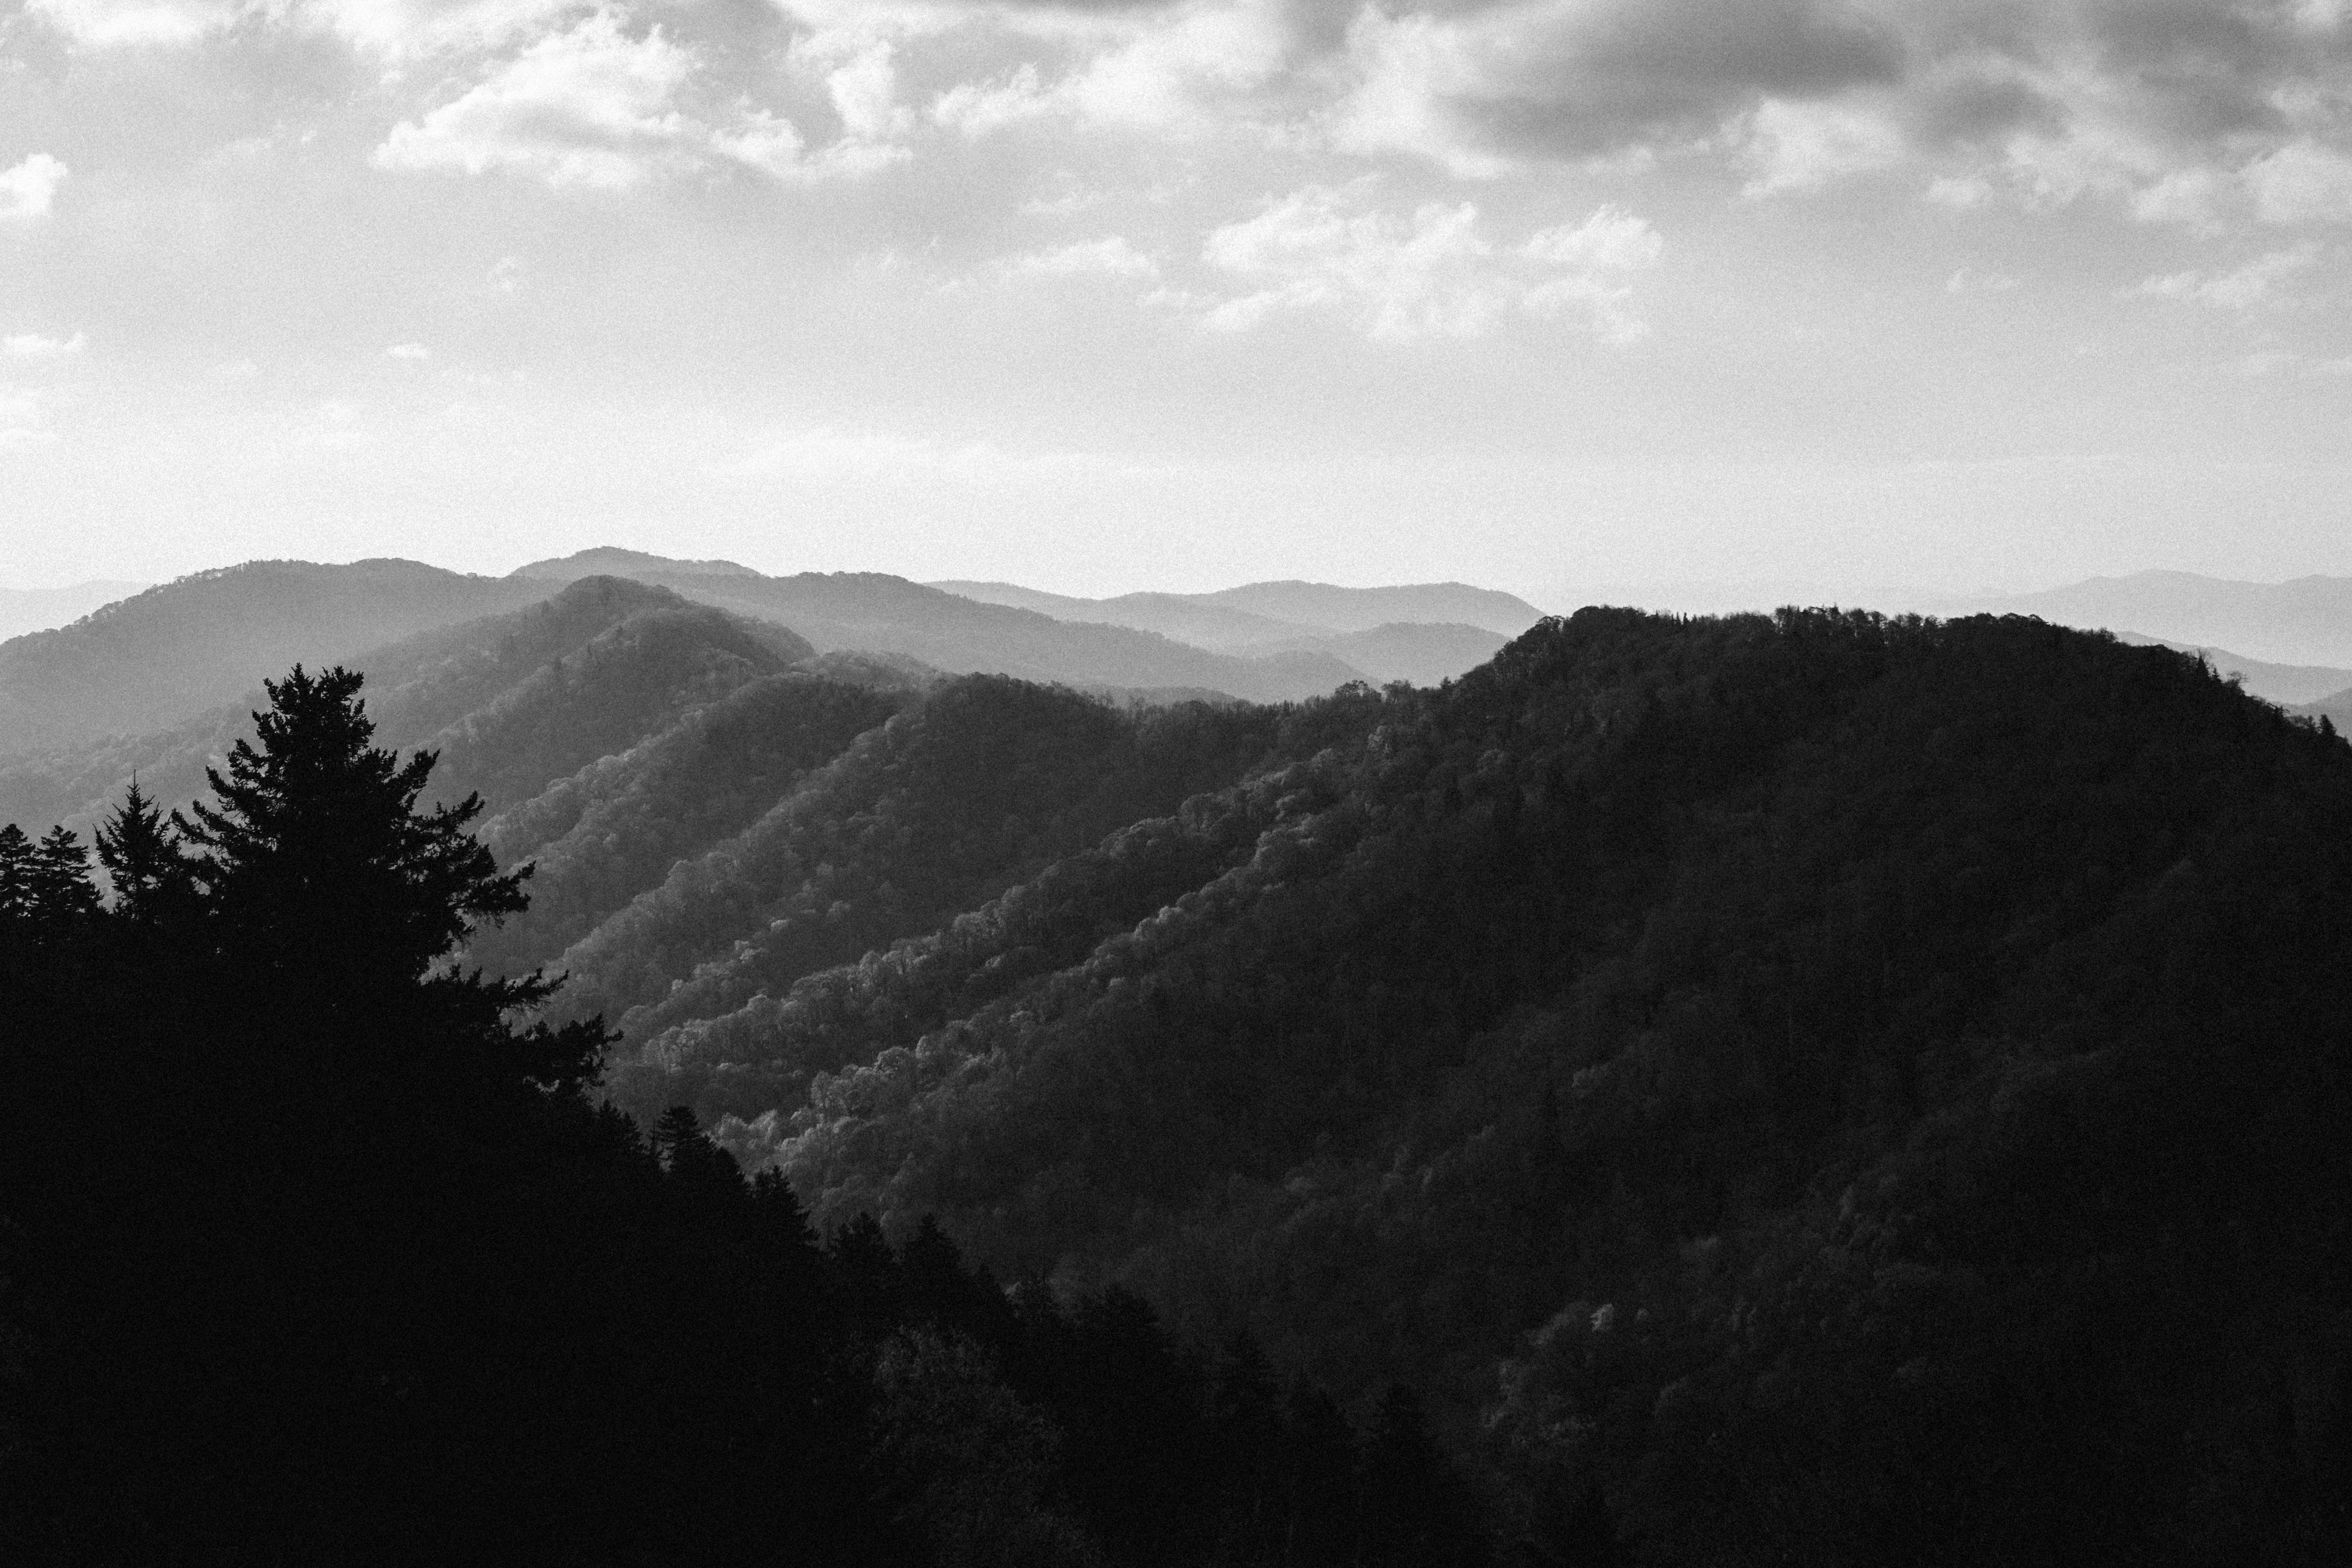
landscape, tree, nature, mountain, snow, cloud, black and white, sky, mist, morning, hill, dawn, mountain range, weather, darkness, monochrome, ridge, summit, plateau, landform, monochrome photography, geographical feature, atmospheric phenomenon, mountainous landforms